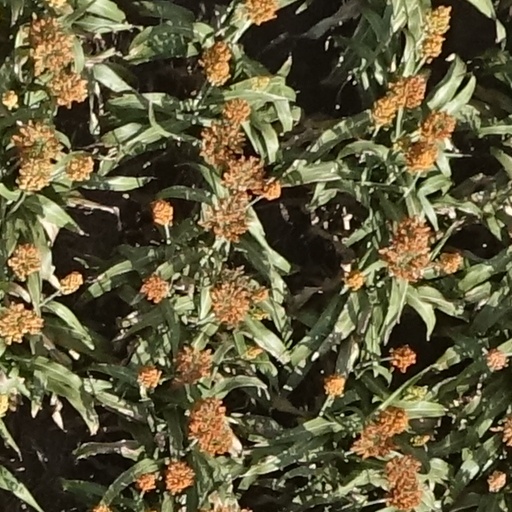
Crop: sorghum